Friedrichshafen FF.71

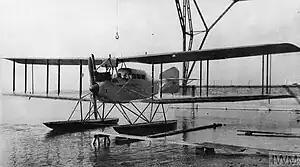
Front view of the FF.71 prototype after it had been modified with a passenger cabin

The Friedrichshafen FF.71 was a German biplane floatplane designed by the Friedrichshafen Aircraft Construction Company after the end of the First World War in November 1918. It was derived from the two-seat wartime FF.49C reconnaissance aircraft and modified to accommodate passengers. Friedrichshafen is known to have built one prototype; production of five FF.71a production aircraft is attributed to (LFG). Three of these appear on the German civil aircraft register in the early 1920s. Surviving documentation is sparse and little is known about the aircraft and their activities.